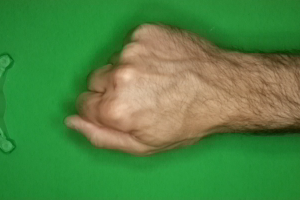
Label: rock